Mirjam Pressler

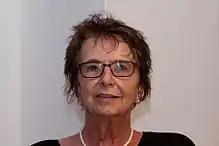
Pressler in 2012

Mirjam Pressler, born Mirjam Gunkel (18 June 1940 – 16 January 2019) was a German novelist and translator. Being the author of more than 30 children's and teenage books, she also translated into German more than 300 works by other writers from Hebrew, English, Dutch and Afrikaans. She is also known for translating a revision of Anne Frank's diary, "The Diary of a Young Girl", in 1991, thus renewing its copyright.